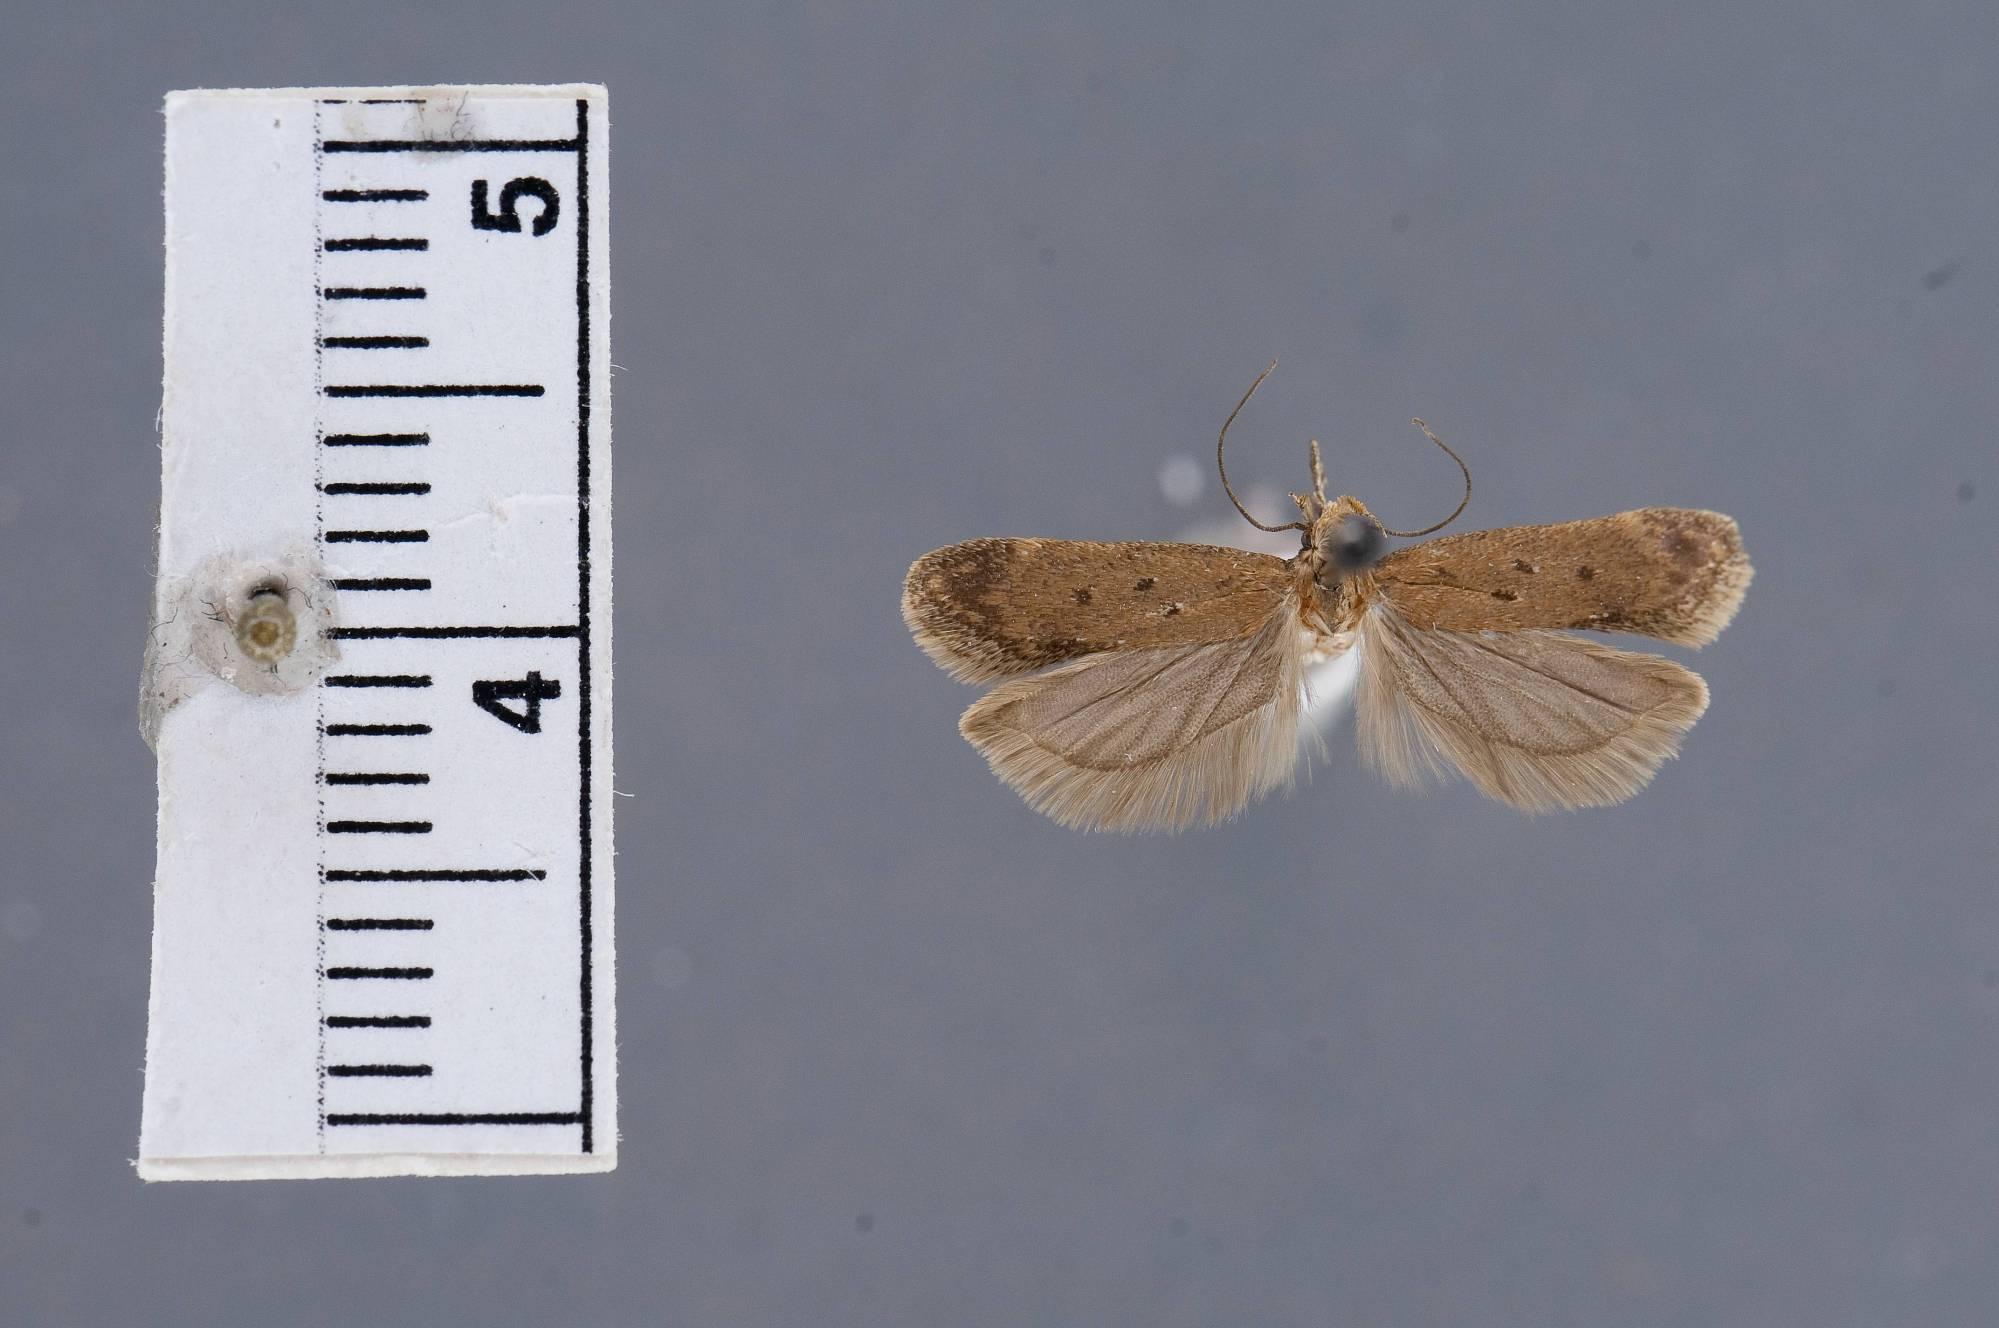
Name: Chionodes loetae
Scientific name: Chionodes loetae Clarke, 1942
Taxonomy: Animalia, Arthropoda, Insecta, Lepidoptera, Glossata, Gelechiidae, Gelechiinae
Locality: Friday Harbor, San Juan, Washington, United States
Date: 16 Jul 1926